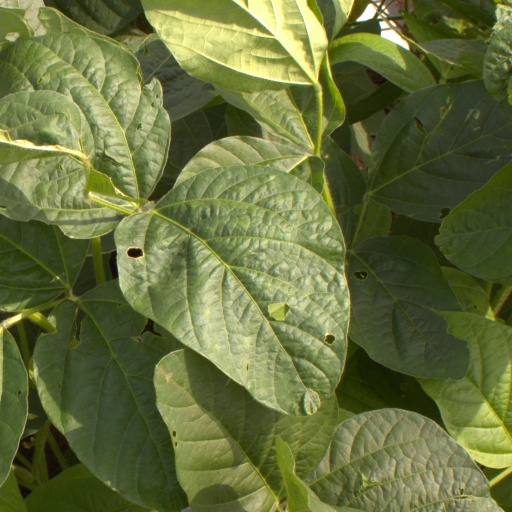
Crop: soybean